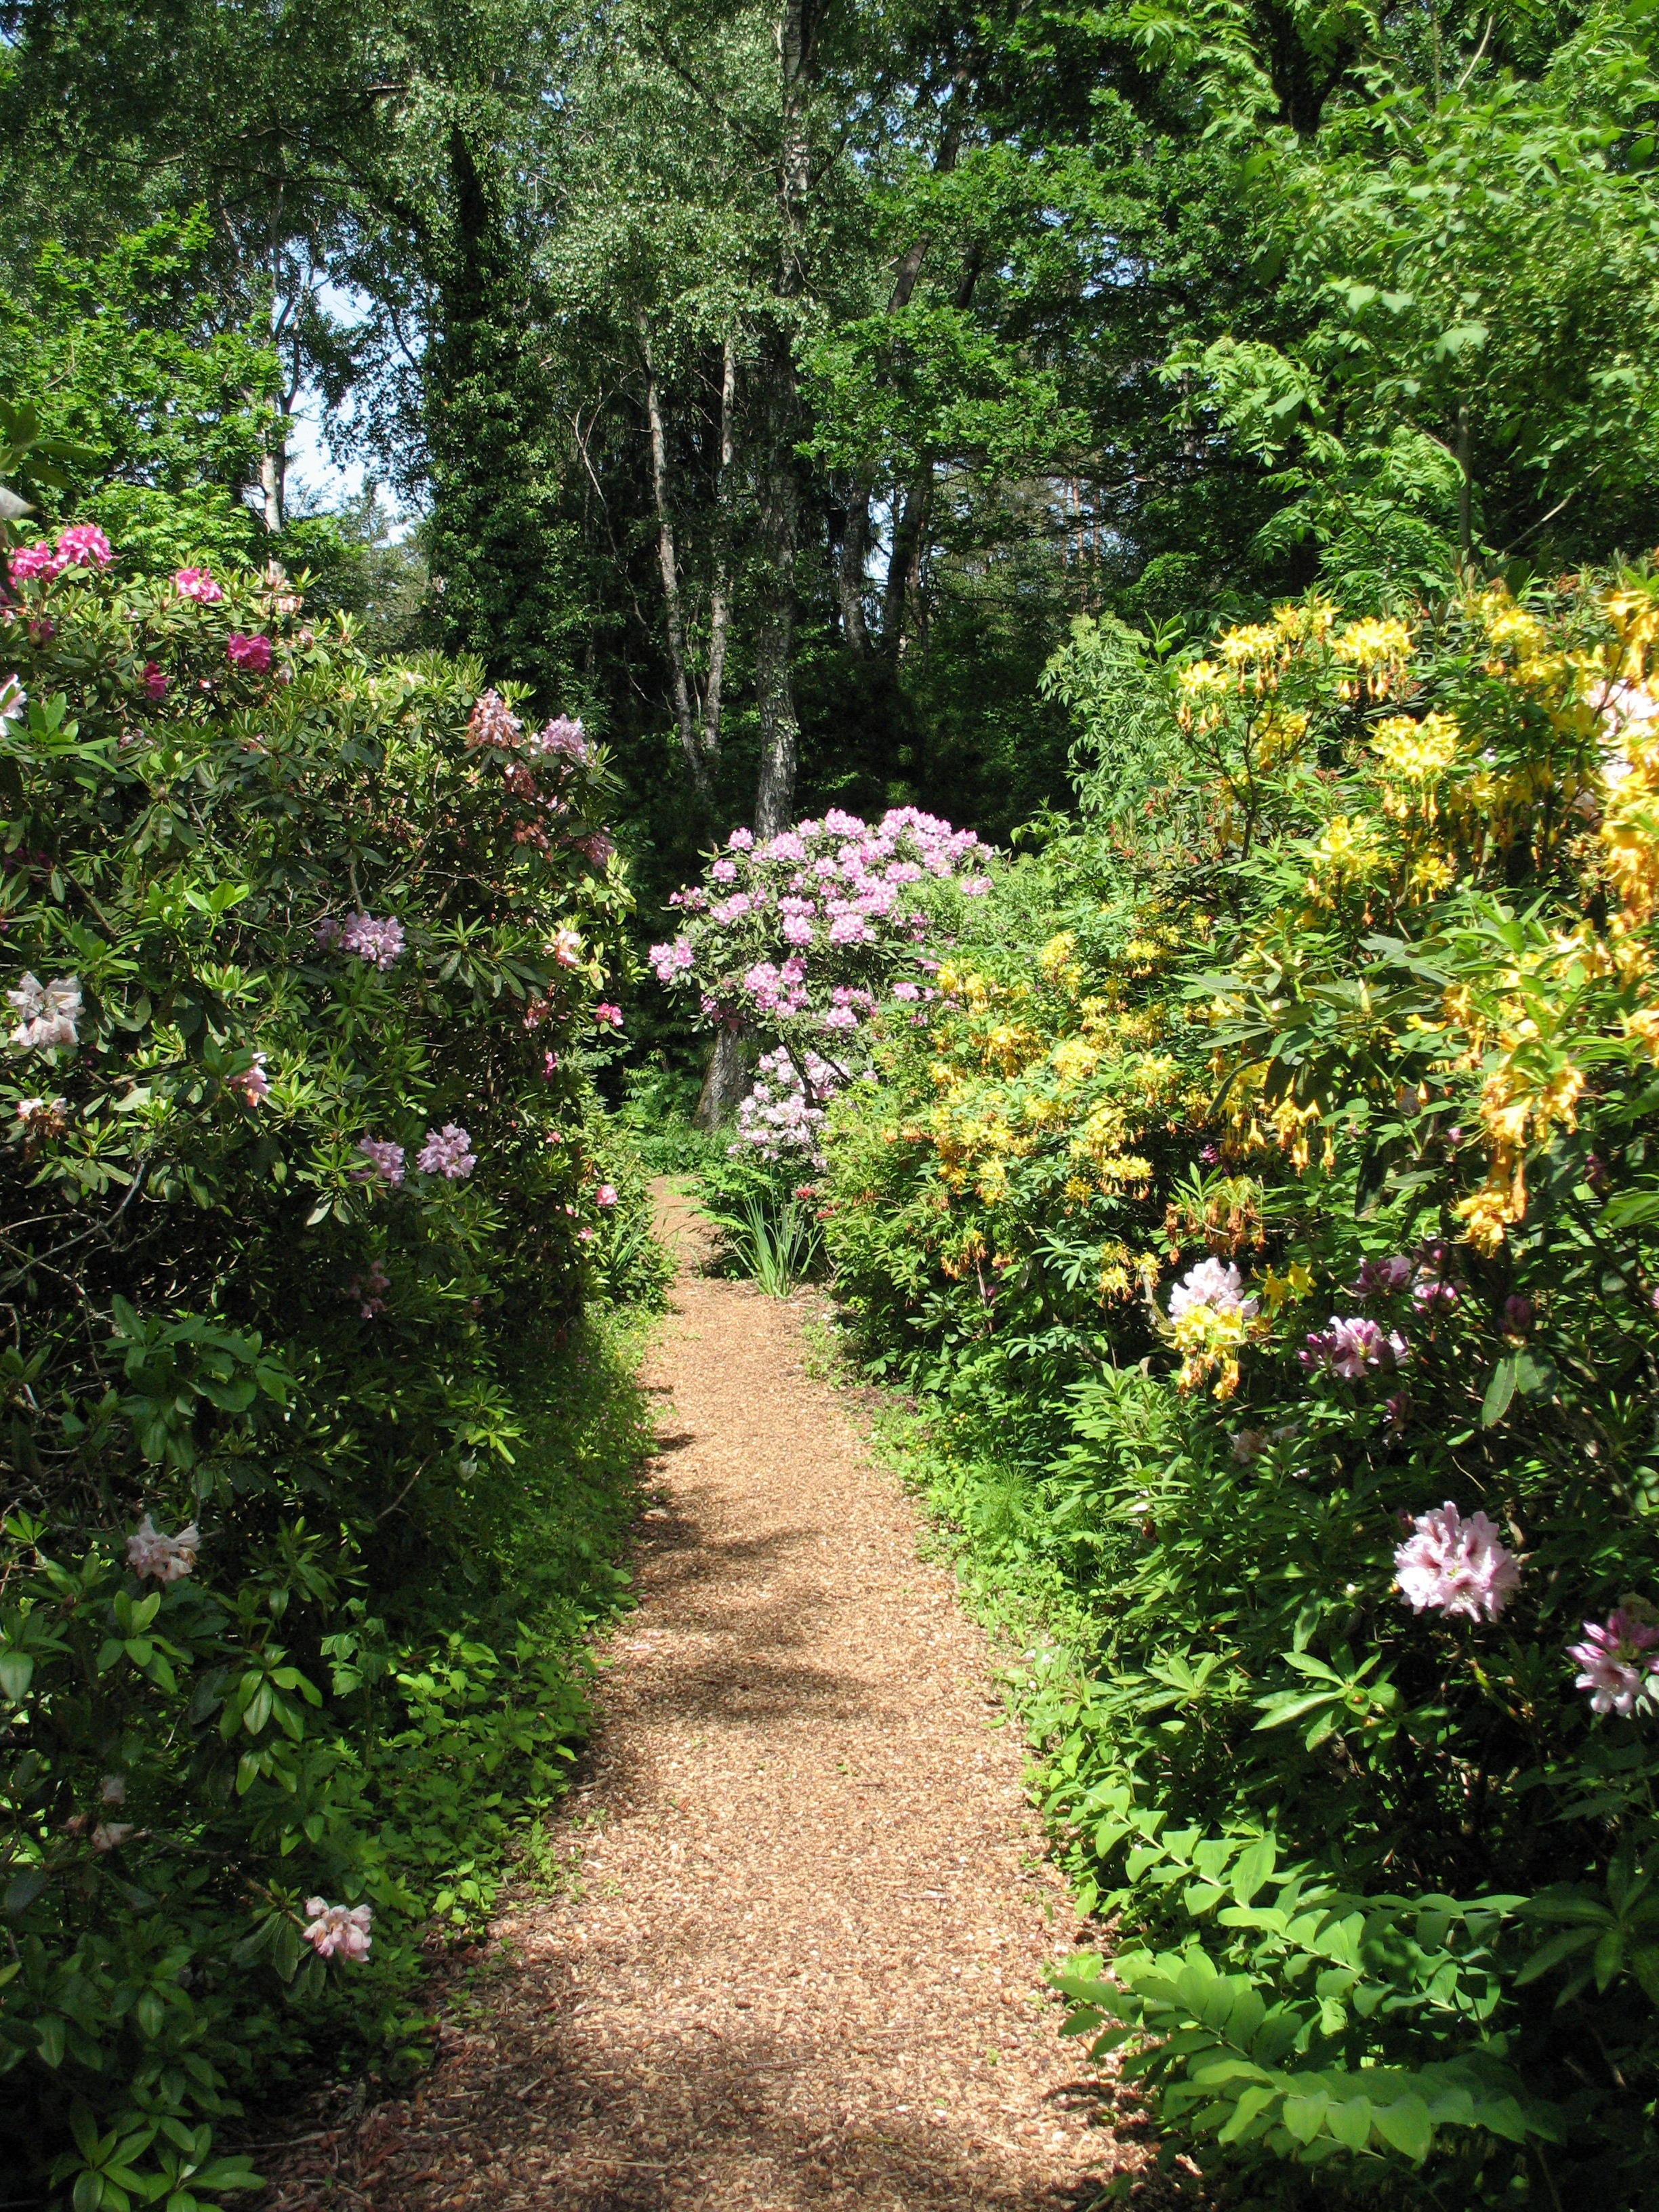
tree, forest, blossom, plant, leaf, flower, walk, rose, green, botany, garden, flora, shrub, rhododendron, botanical garden, woodland, yard, flowering plant, woody plant, land plant